Intlo Ramayya Veedhilo Krishnayya

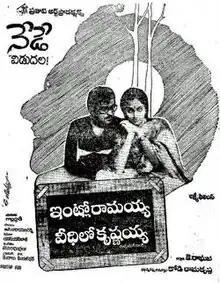
Theatrical release poster

Intlo Ramayya Veedilo Krishnayya is a 1982 Indian Telugu-language film directed by Kodi Ramakrishna in his directorial debut. The film stars Chiranjeevi, Madhavi, and features Gollapudi Maruthi Rao in his acting debut, alongside Poornima and Sangeeta in key roles. Produced by K. Raghava, the film's music was composed by J. V. Raghavulu.